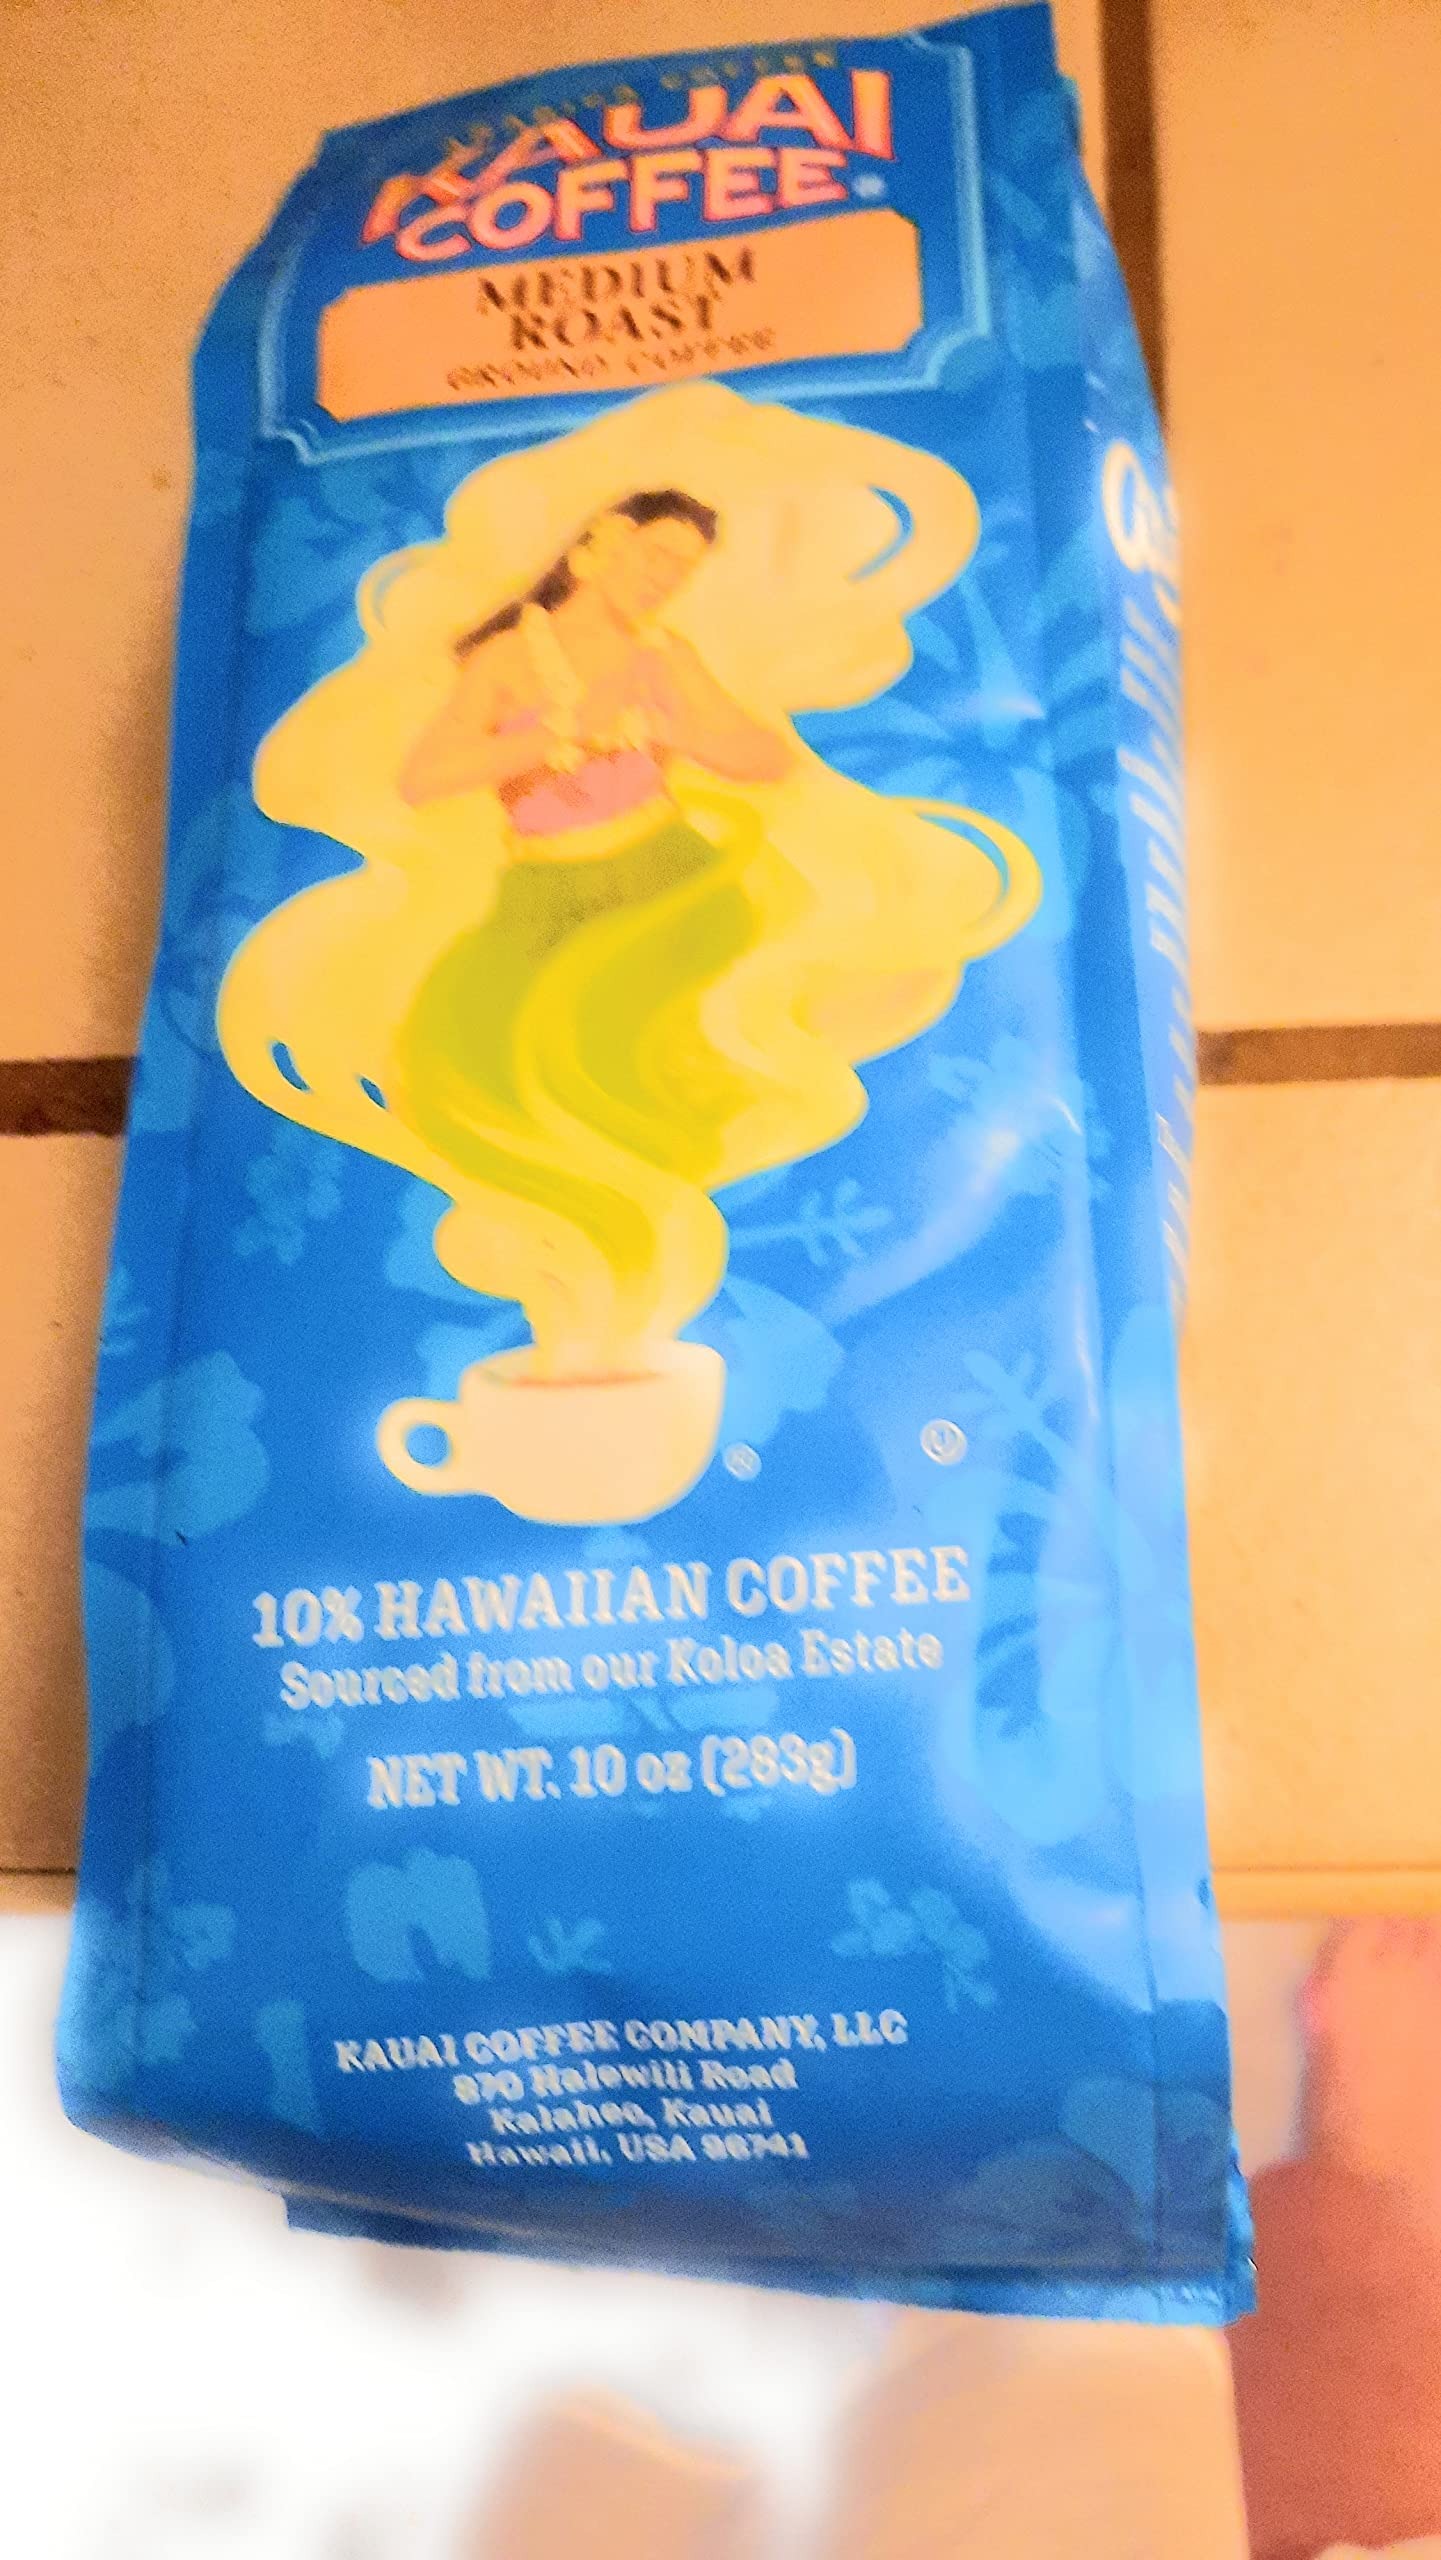
Item Name: Kauai Coffee Koloa Estate Medium Roast Coffee with Bright Aroma and Light Floral Notes 10 Ounces
Bullet Point 1: A rich, sweet blend featuring a bright aroma and light floral notes from the Hawaiian Soils.
Bullet Point 2: Selected from the finest beans at the Kauai Coffee Estate, and enhanced by the volcanic soil, touched by the abundant mountain rain, warmed by the Pacific Sun and cooled by the gentle Hawaiian Trade Winds.
Bullet Point 3: Mild, Medium-bodied coffee gives you a taste of the smooth, delicious passion Kauai puts in to their coffee.
Bullet Point 4: Ground to preserve freshness and flavor and offers coffee lovers a sweet, delicious medium roast
Bullet Point 5: 100% premium Arabica coffee-- 100% Grown, Harvested, Roasted and Packaged in the USA
Product Description: A rich, sweet blend featuring a bright aroma and light floral notes from the Hawaiian Soils. Selected from the finest beans at the Kauai Coffee Estate, and enhanced by the volcanic soil, touched by the abundant mountain rain, warmed by the Pacific Sun and cooled by the gentle Hawaiian Trade Winds. Mild, Medium-bodied coffee gives you a taste of the smooth, delicious passion Kauai puts in to their coffee. Ground to preserve freshness and flavor and offers coffee lovers a sweet, delicious medium roast. 100% premium Arabica coffee-- 100% Grown, Harvested, Roasted and Packaged in the USA.
Value: 10.0
Unit: Ounce

Price: 9.24